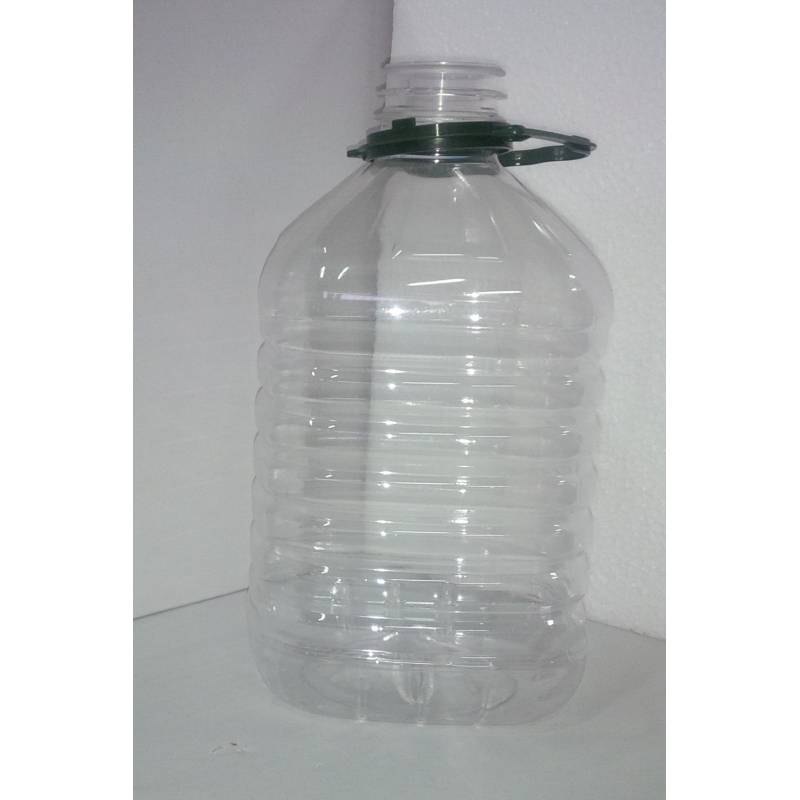
Waste category: plastic